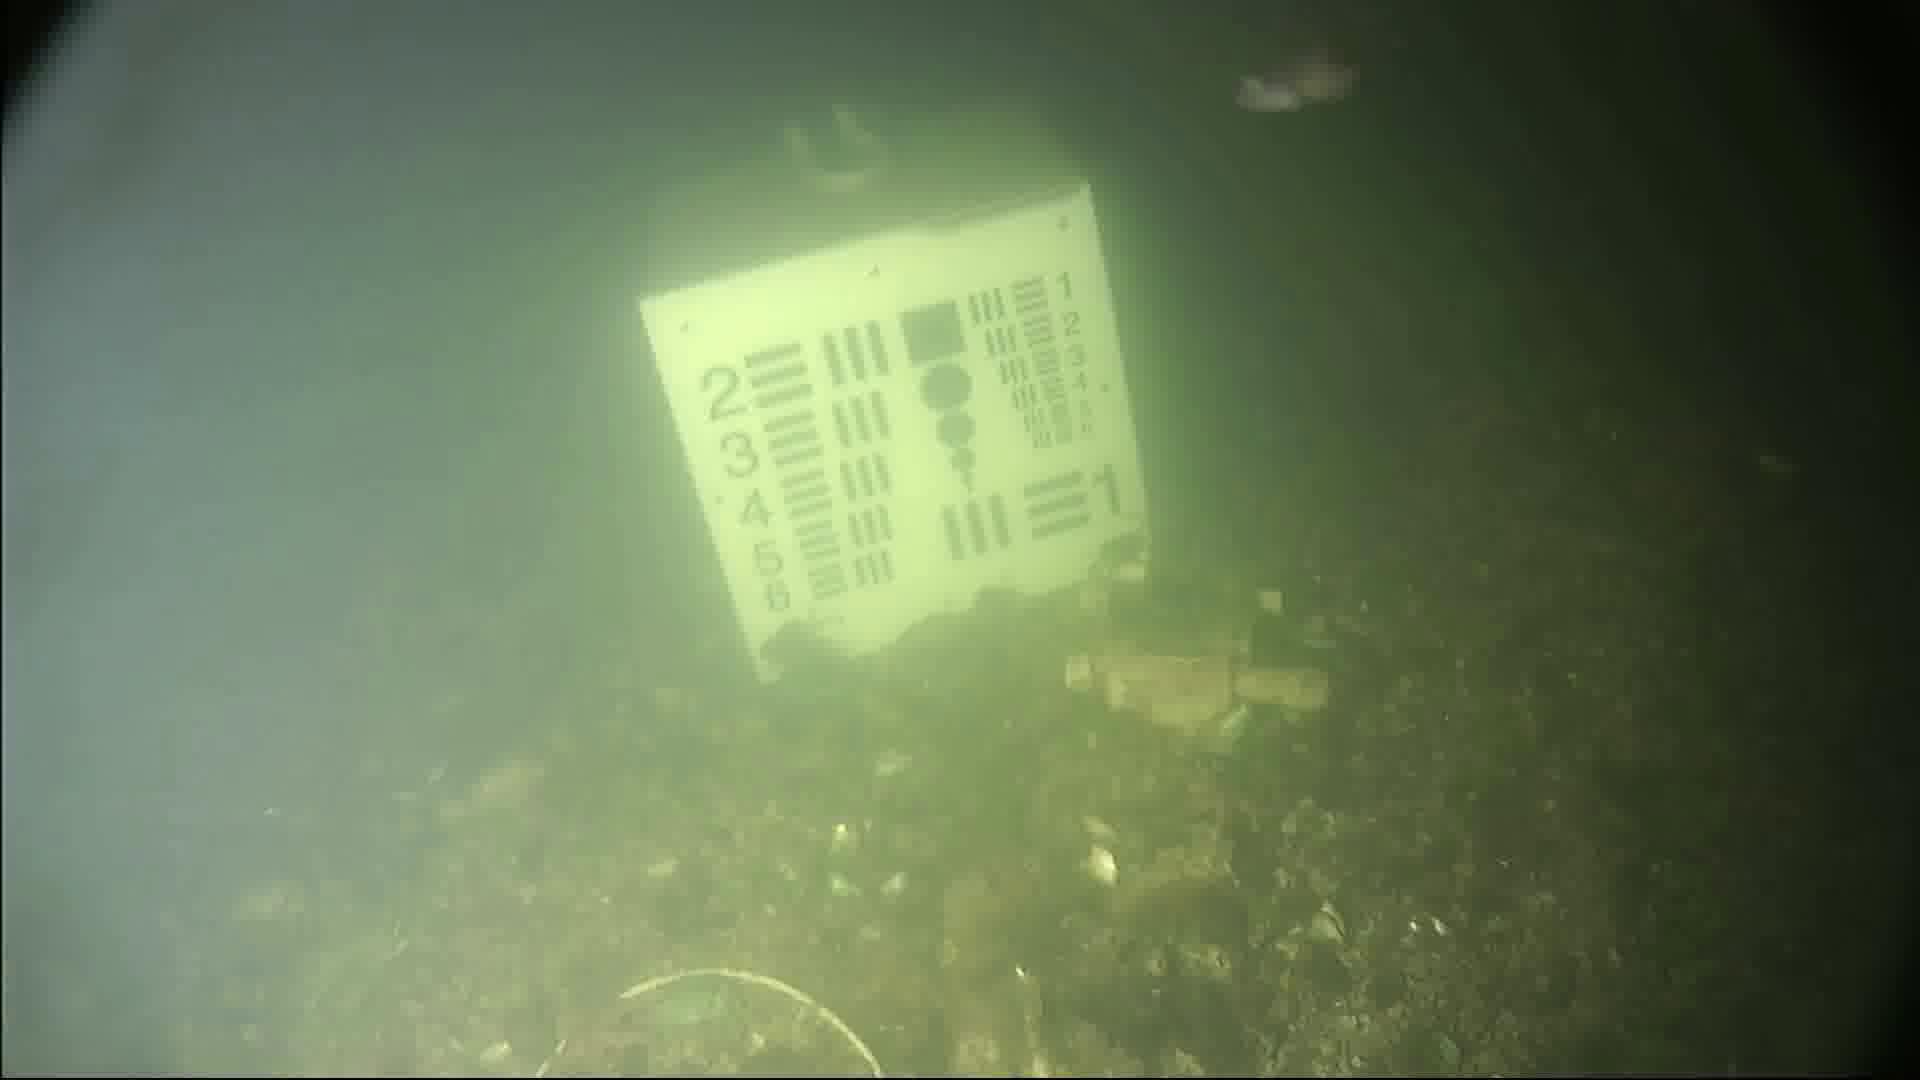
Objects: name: starfish
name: small_fish
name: crab